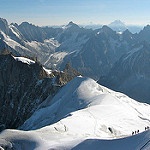
Scene: Outdoor